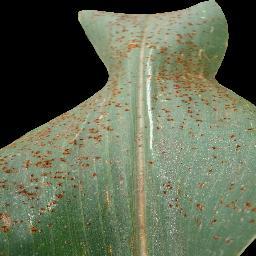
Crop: corn
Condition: (maize)_common_rust